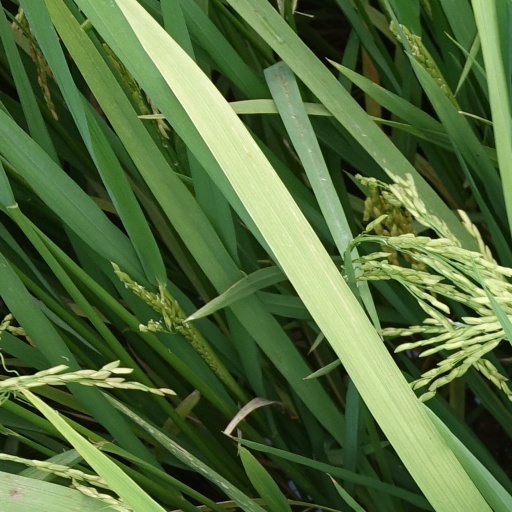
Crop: rice